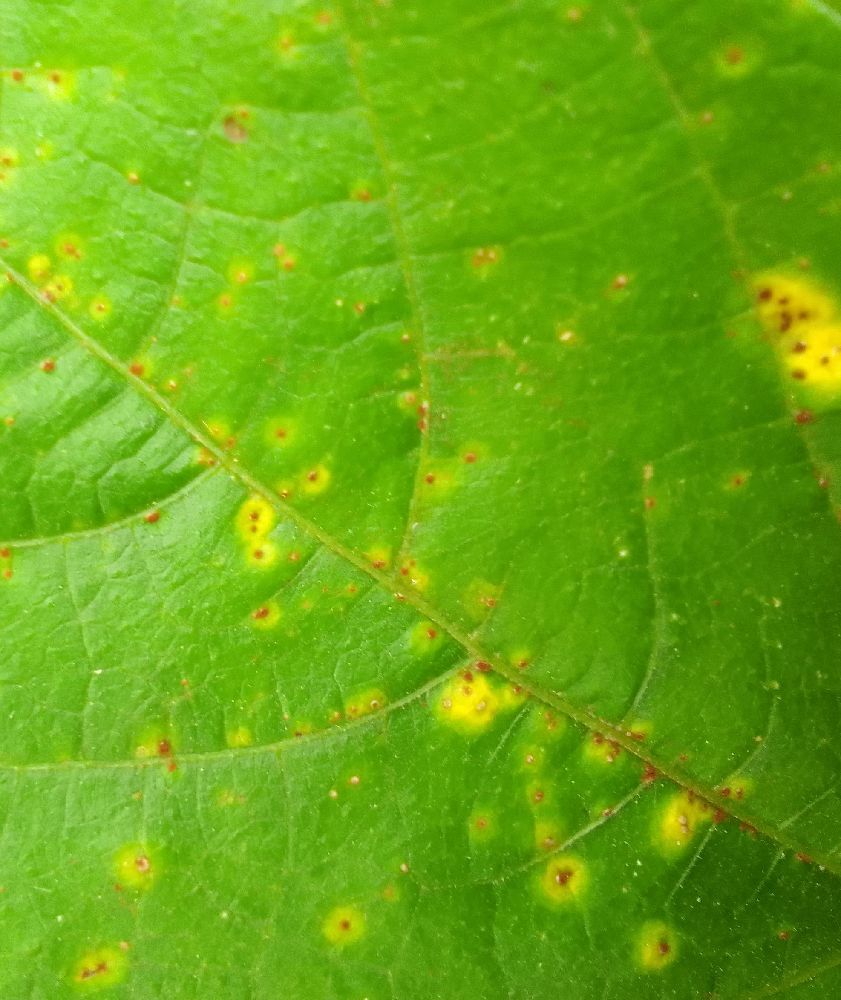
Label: rust